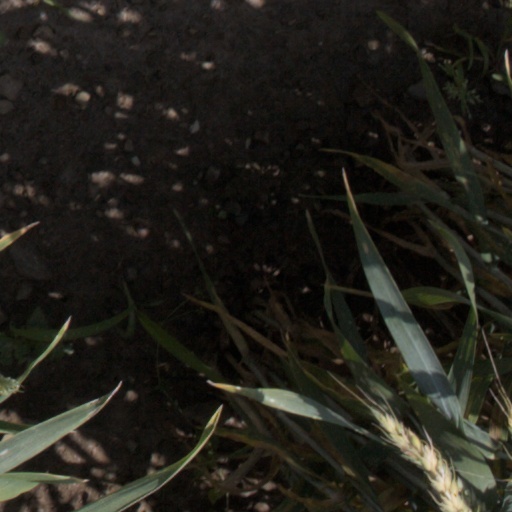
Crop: wheat